Gene Robinson

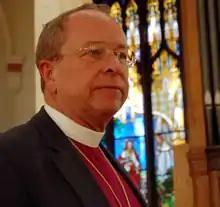
Bishop Robinson in 2005

Robinson won the first two of three votes required for his election to be ratified, but allegations suddenly arose in August 2003 that Robinson had inappropriately touched a male parishioner and had connections with OutRight.org, which at the time carried a link to AllThingsBi.com, a resource site for bisexual people that included links to pornography sites. The final vote was postponed to address these last-minute charges. David W. Virtue, a critic of gay ordination, brought up the pornography allegation, claiming that: "Gene Robinson's website is linked by one click to 5,000 pornographic websites." When no such link was found on the Diocese of New Hampshire web page profiling the bishop-elect, Virtue stated that the link was on the website of an organization Robinson supported. Robinson was already known to be associated with Outright, a secular organization for the support of young LGBT people. Fred Barnes, a Fox News commentator, repeated the allegations on the website of "The Weekly Standard". On the day the allegations arose, the website issued a press release stating that it had removed the offending link, that it had been unaware of the pornographic links on allthingsbi.com, and that Robinson had no involvement with that particular chapter of Outright.